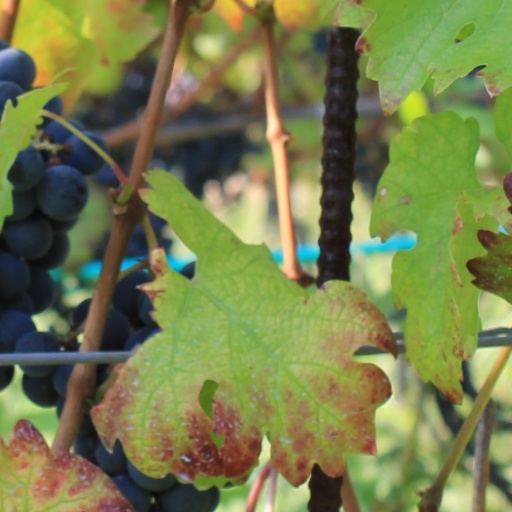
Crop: grape